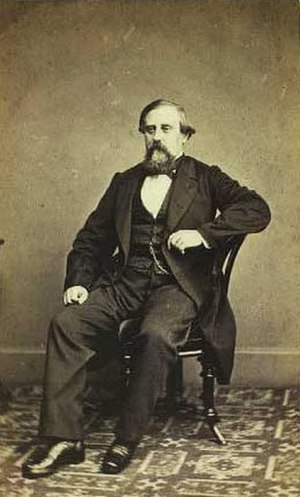
Rudolph Bruun
Rudolph Bruun var en dansk godsejer, far til Jørgen Bruun.